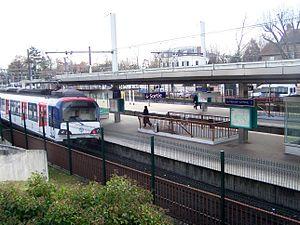
Gare du Vésinet - Le Pecq au Vésinet, Yvelines, France
Le Vésinet est une commune française située à l'est du département des Yvelines en région Île-de-France.
La gare du Vésinet - Le Pecq est une gare ferroviaire française de la ligne de Paris-Saint-Lazare à Saint-Germain-en-Laye, située sur le territoire de la commune du Vésinet, à proximité du Pecq, dans le département des Yvelines en région Île-de-France.